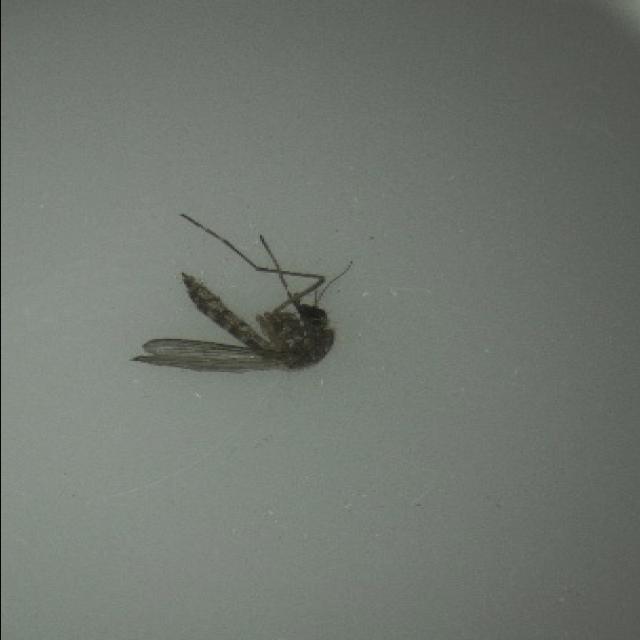
Species: aedes_vexans